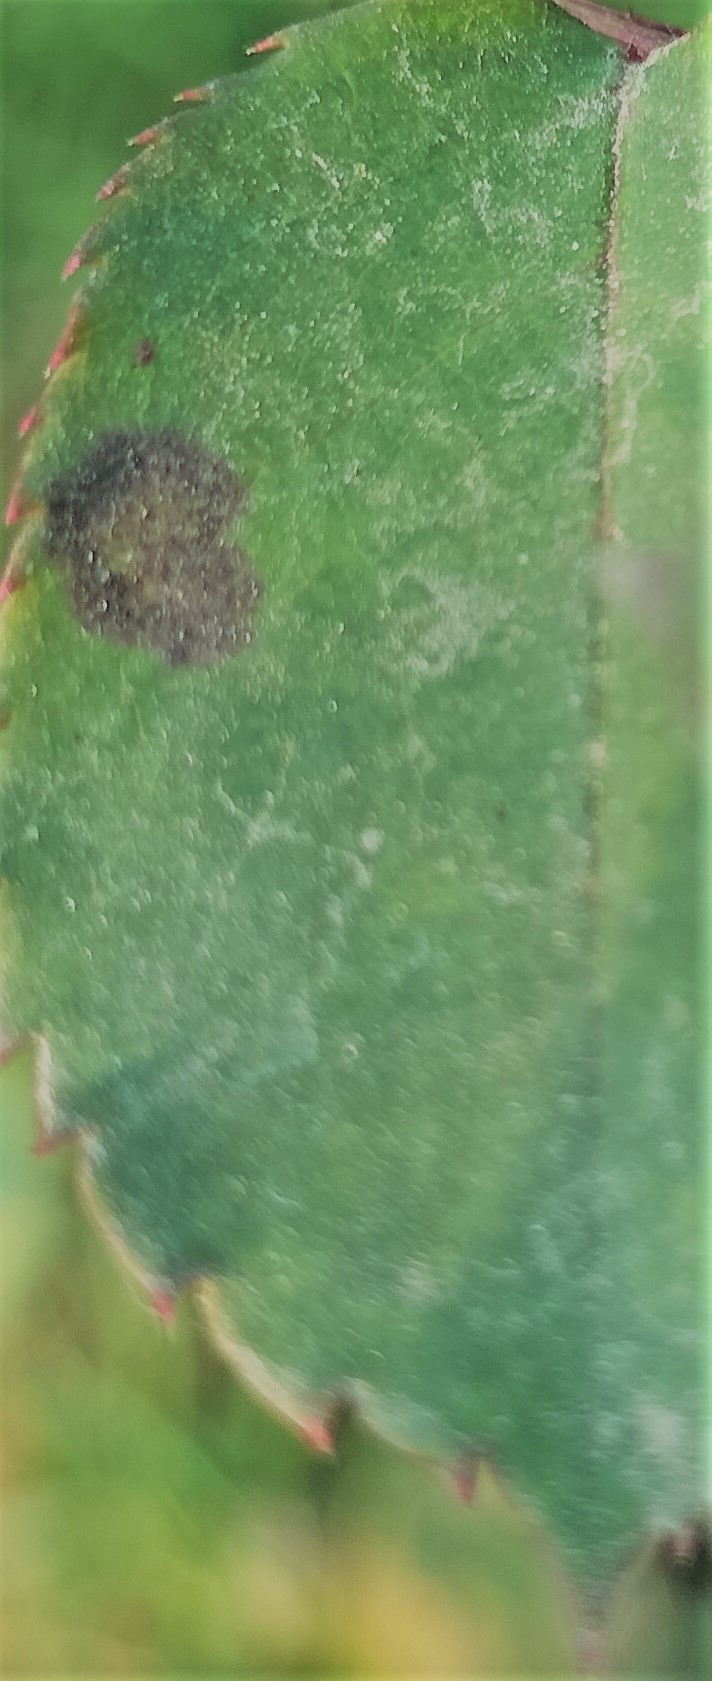
Label: Black Spot